99th Airlift Squadron

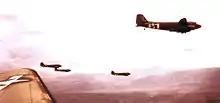
99th Troop Carrier squadron C-47s in formation during Operation Varsity, March 1945

The squadron was activated in August 1943 at Sedalia AAF, Missouri as an I Troop Carrier Command Douglas C-47 Skytrain squadron. After training in Missouri and later North Carolina, it was sent to Baer Field, Indiana for final equipping with aircraft, personnel and other equipment. It was deployed to IX Troop Carrier Command in March 1944 during the build-up prior to the Invasion of France.